Small nucleolar RNA snR48

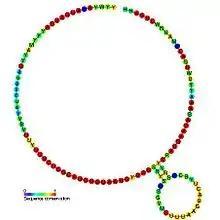
Predicted secondary structure and sequence conservation of snosnR48

In molecular biology, the snoRNA snR48 is a non-coding RNA (ncRNA) molecule which functions in the modification of other small nuclear RNAs (snRNAs). This type of modifying RNA is usually located in the nucleolus of the eukaryotic cell which is a major site of snRNA biogenesis. It is known as a small nucleolar RNA (snoRNA) and also often referred to as a guide RNA.